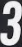
Number: 3